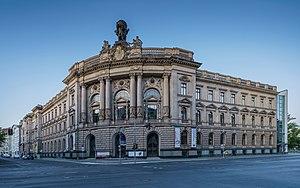
L'office du Reich aux Postes était un ministère de l'Empire allemand créé en 1876 et chargé de la politique postale. Le responsable de l'office porte le titre de « secrétaire d'État ».